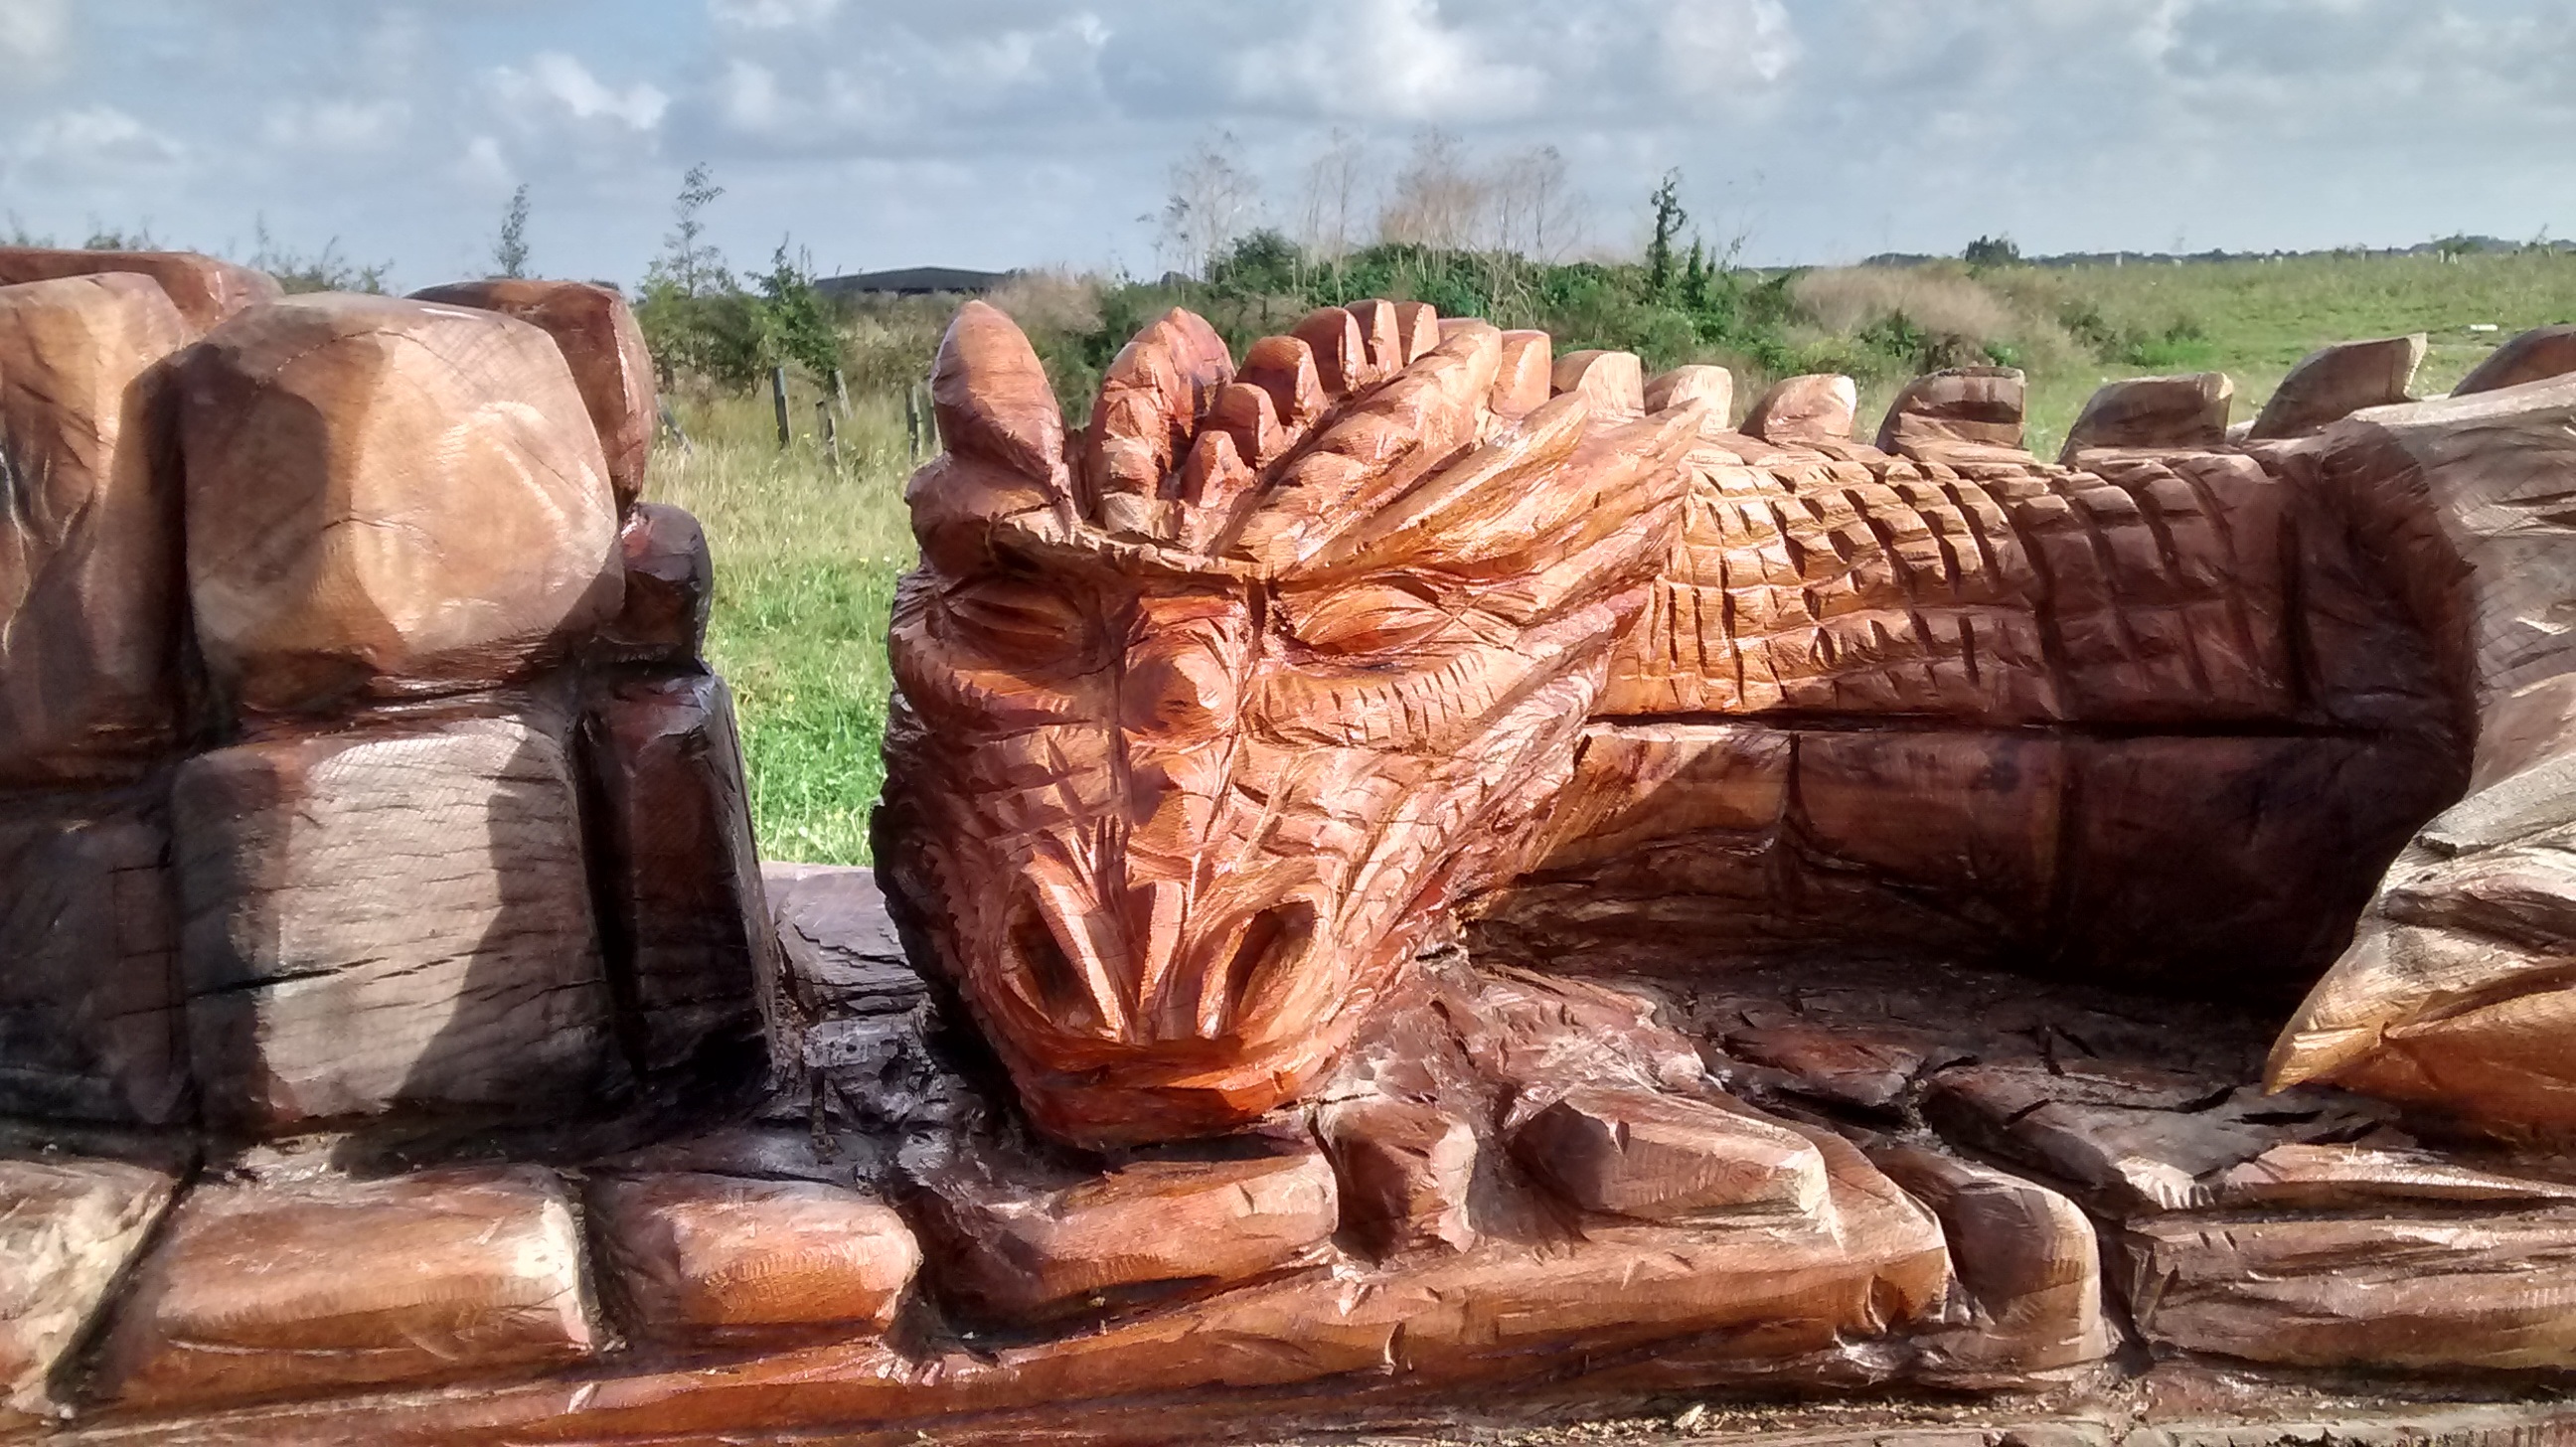
nature, rock, wood, monument, statue, red, sleeping, craft, england, sculpture, art, fallen tree, temple, wooden, dragon, carving, resting, lying, mythology, kent, mythical creature, wood carving, nature park, ancient history, sittingbourne, chainsaw carving, milton creek